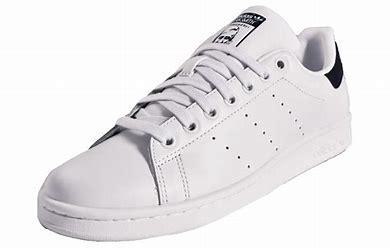
Brand: adidas
Model: originals Adidas Originals Stan Smith